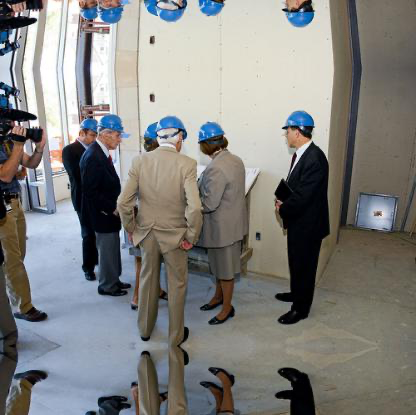
Objects in the image:
label: helmet
label: helmet
label: helmet
label: helmet
label: helmet
label: helmet
label: person
label: person
label: person
label: person
label: person
label: person
label: helmet
label: helmet
label: helmet
label: helmet
label: helmet
label: helmet
label: person
label: person
label: person